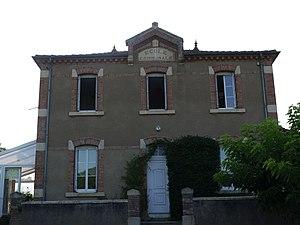
L'école de Betcave-Aguin.
Betcave-Aguin est une commune française située dans le département du Gers en région Occitanie.